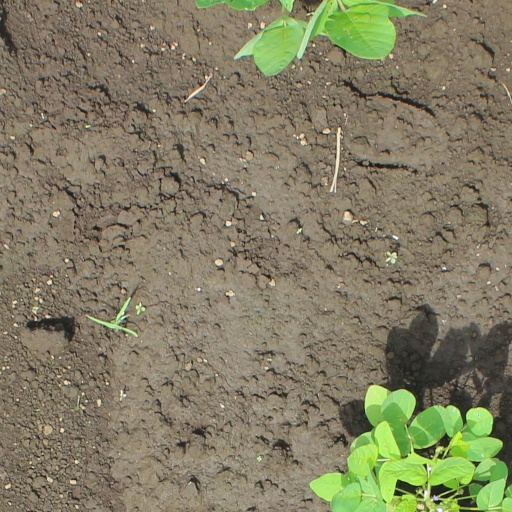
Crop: soybean